Bertrand Snell

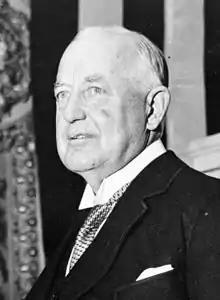

Bertrand Hollis Snell (December 9, 1870 – February 2, 1958) was an American politician who represented upstate New York in the United States House of Representatives.